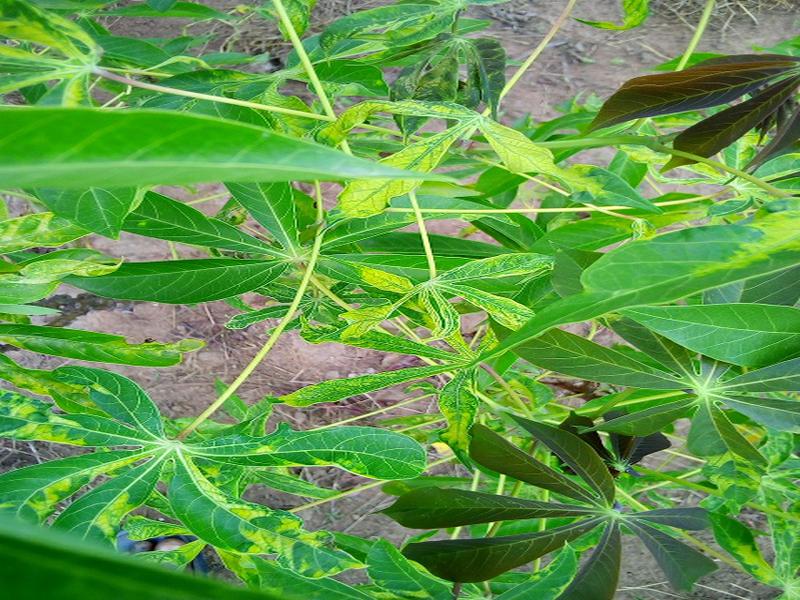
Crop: cassava
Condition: mosaic_disease